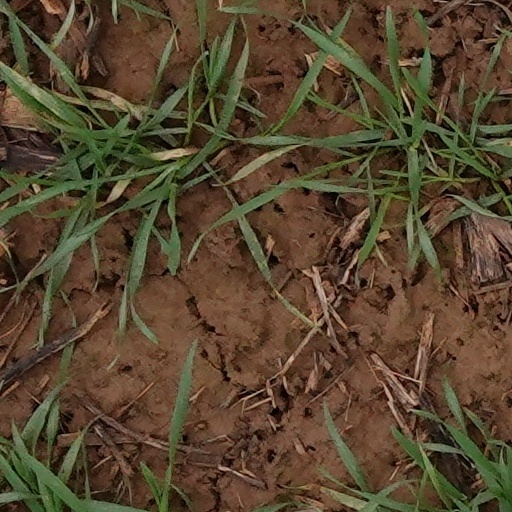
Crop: wheat